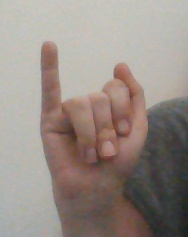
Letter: meem